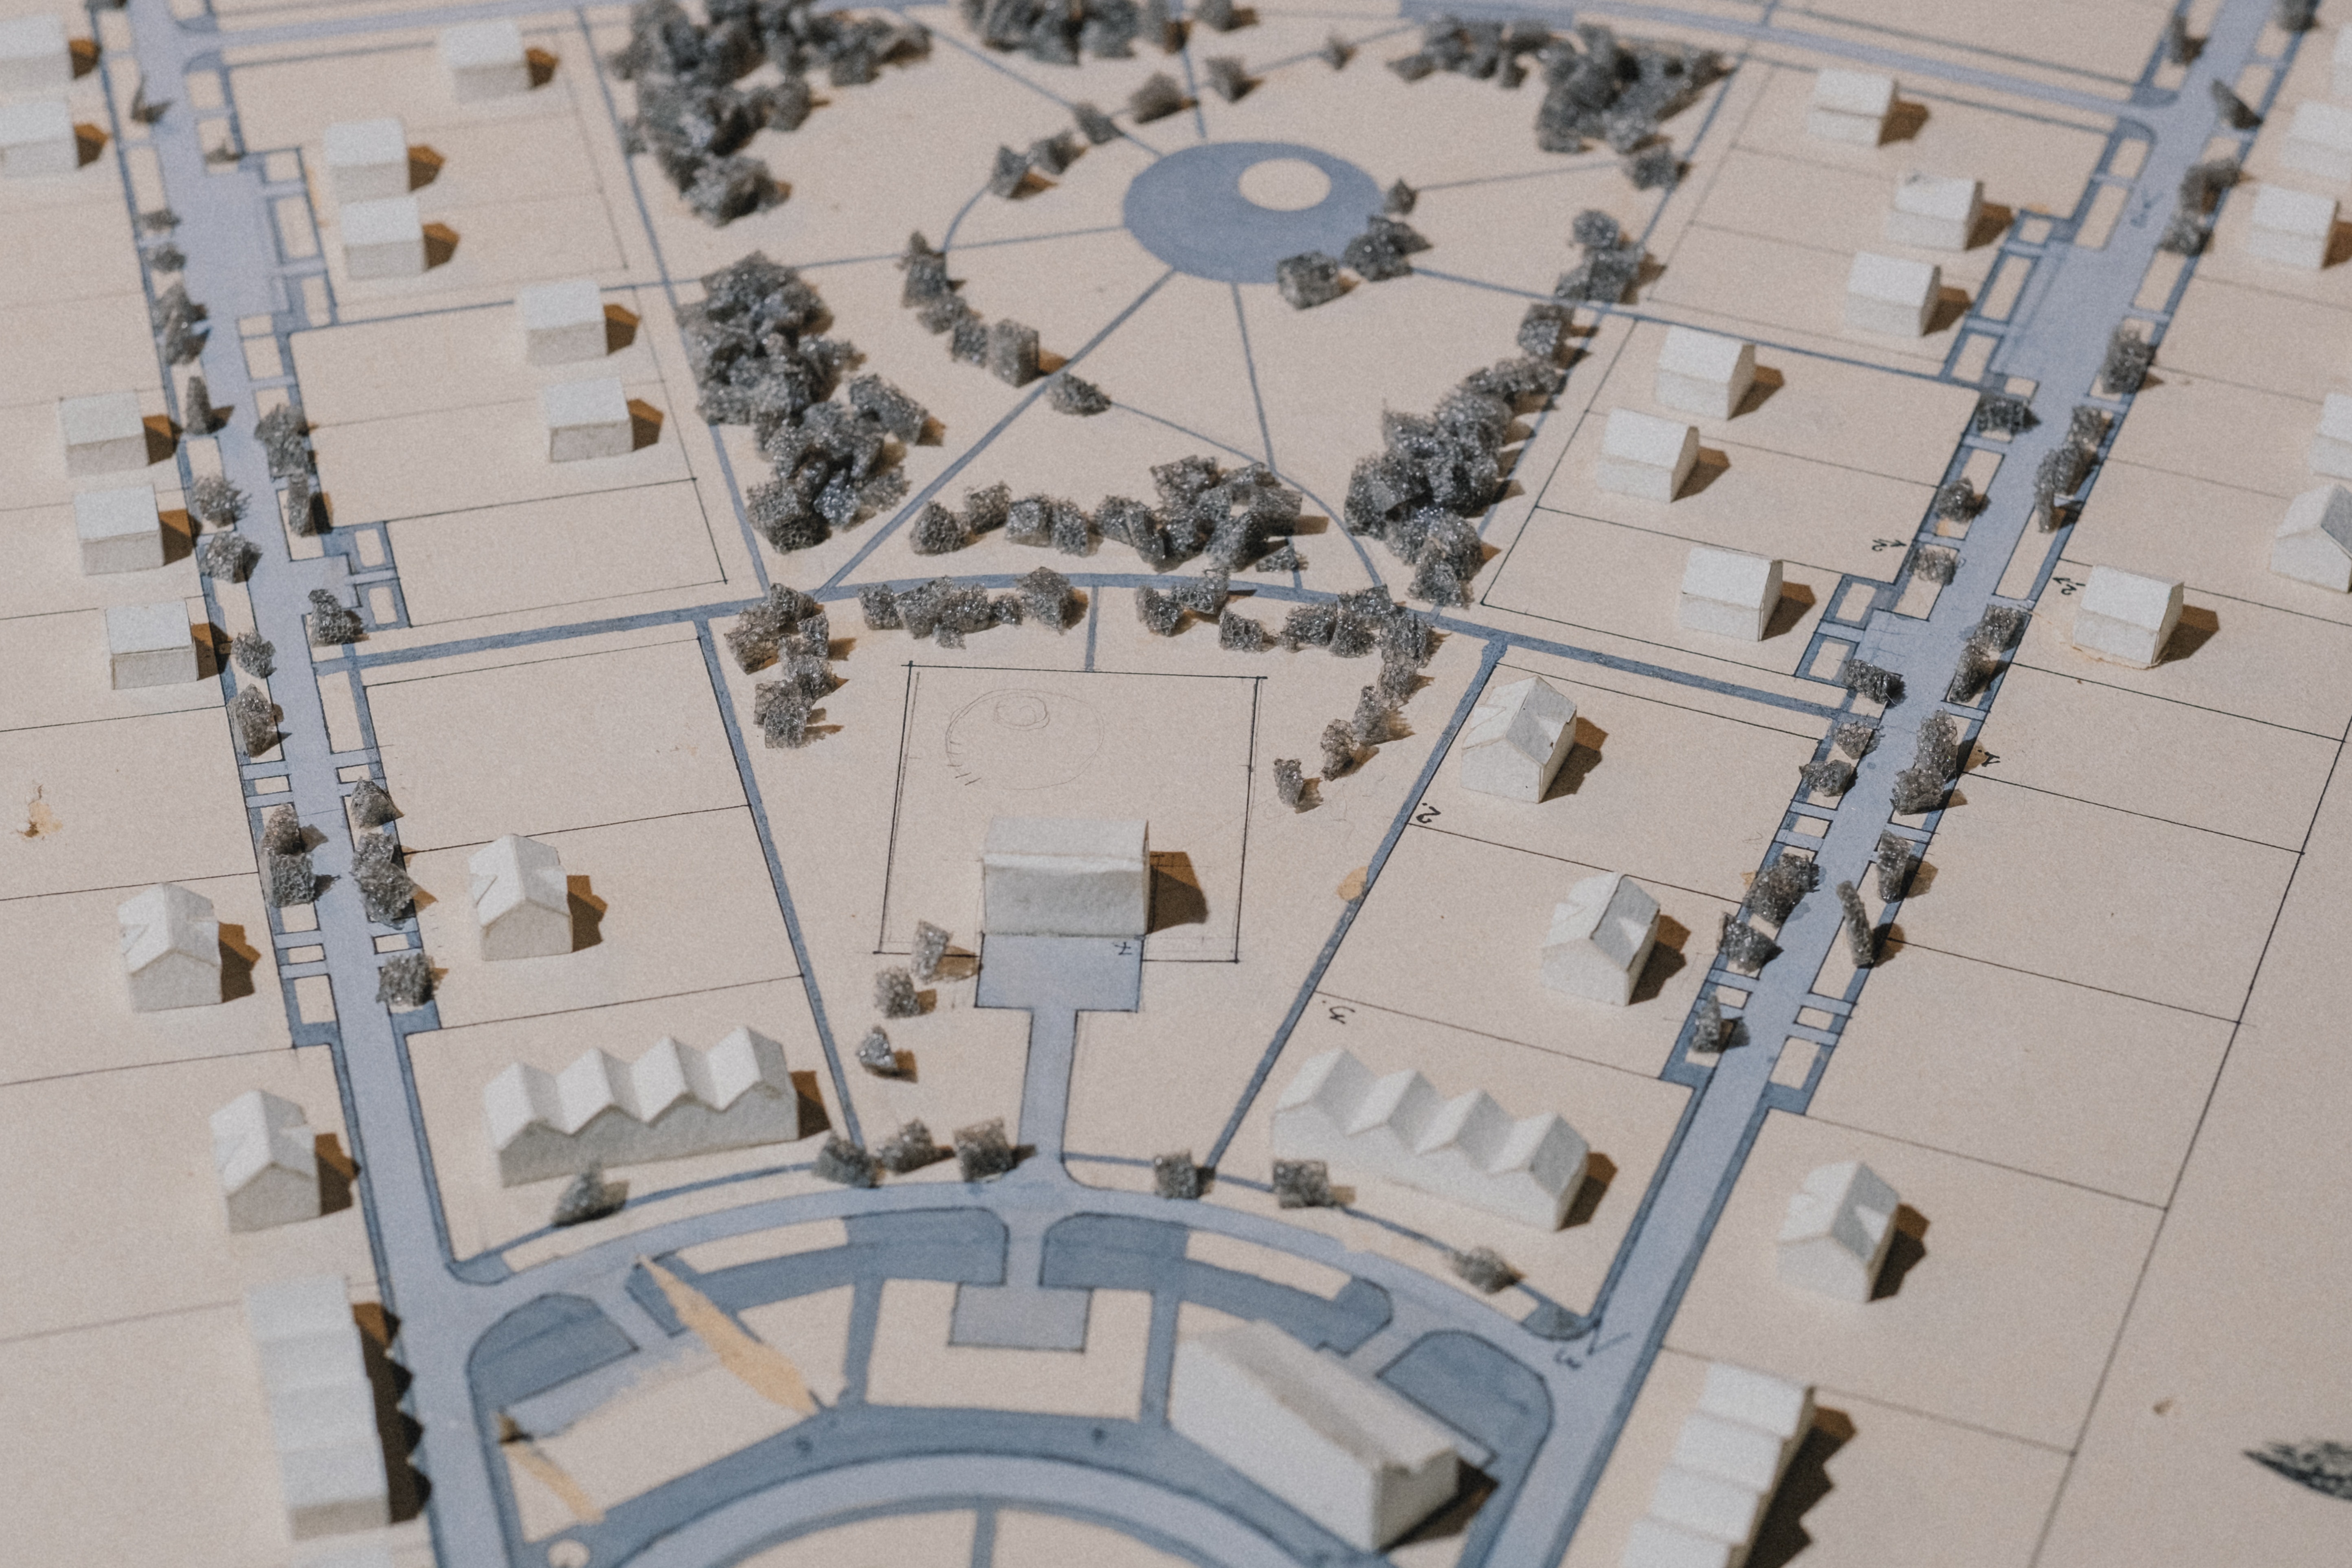
art, urban design, landscape, building, city, human settlement, facade, bird's eye view, mixed use, roof, suburb, plan, aerial photography, apartment, flooring, tree, circle, symmetry